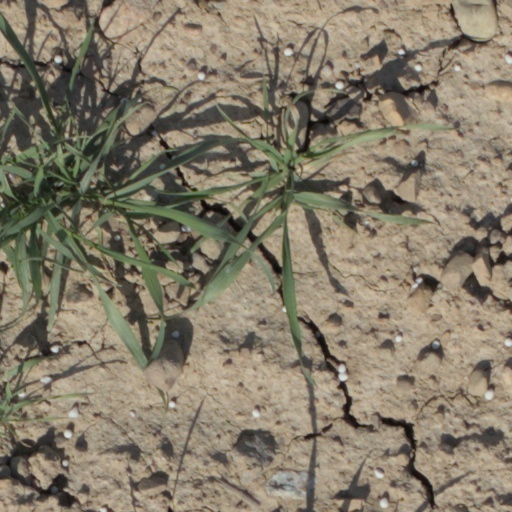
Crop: wheat